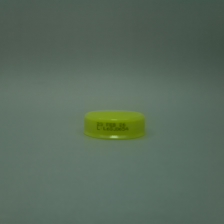
Color: green
Cap type: standard cap